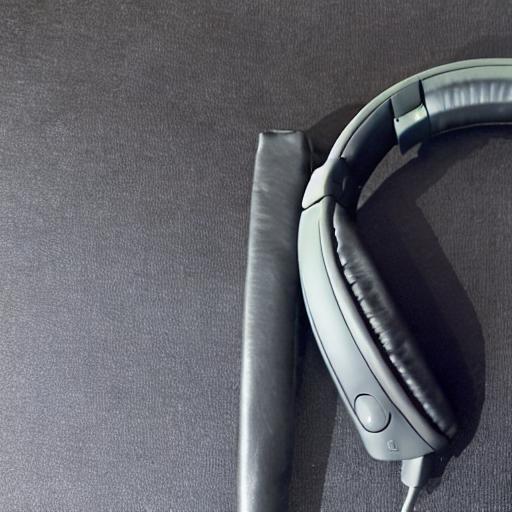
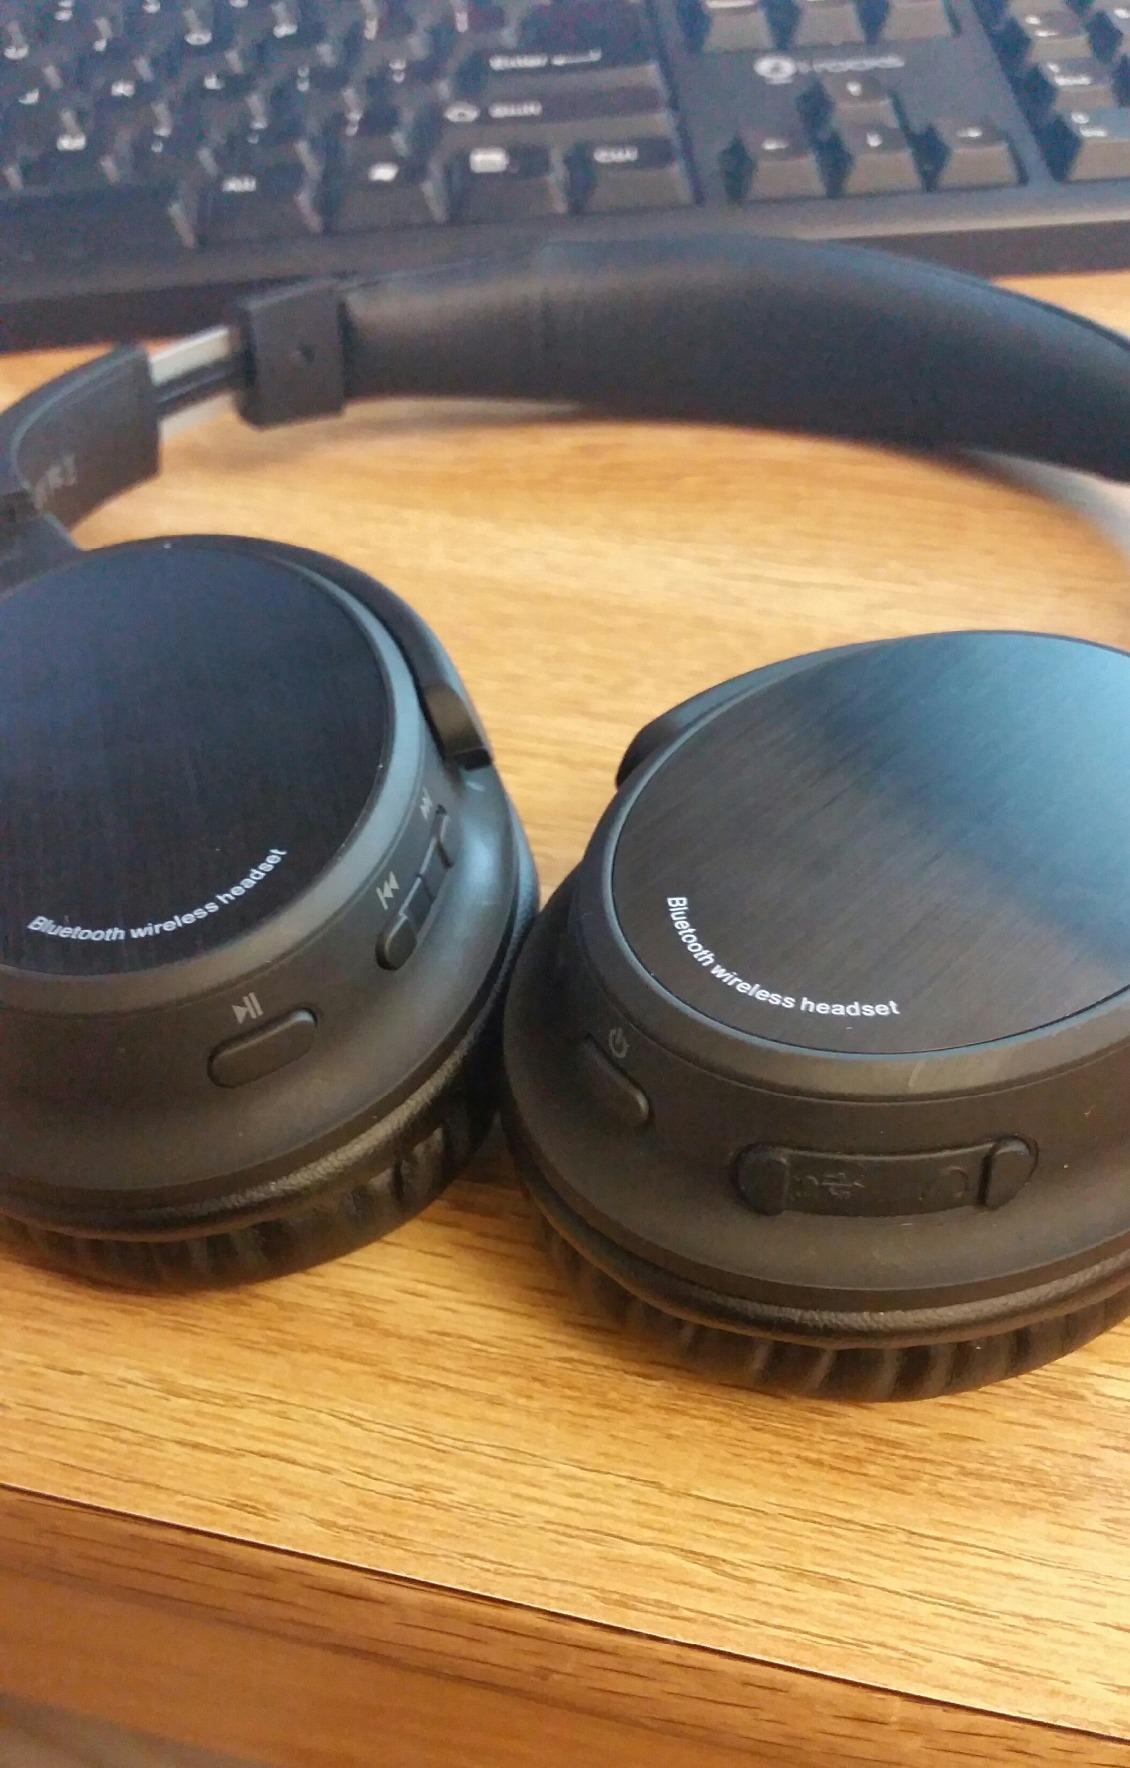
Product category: headphones
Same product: no